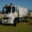
Label: truck